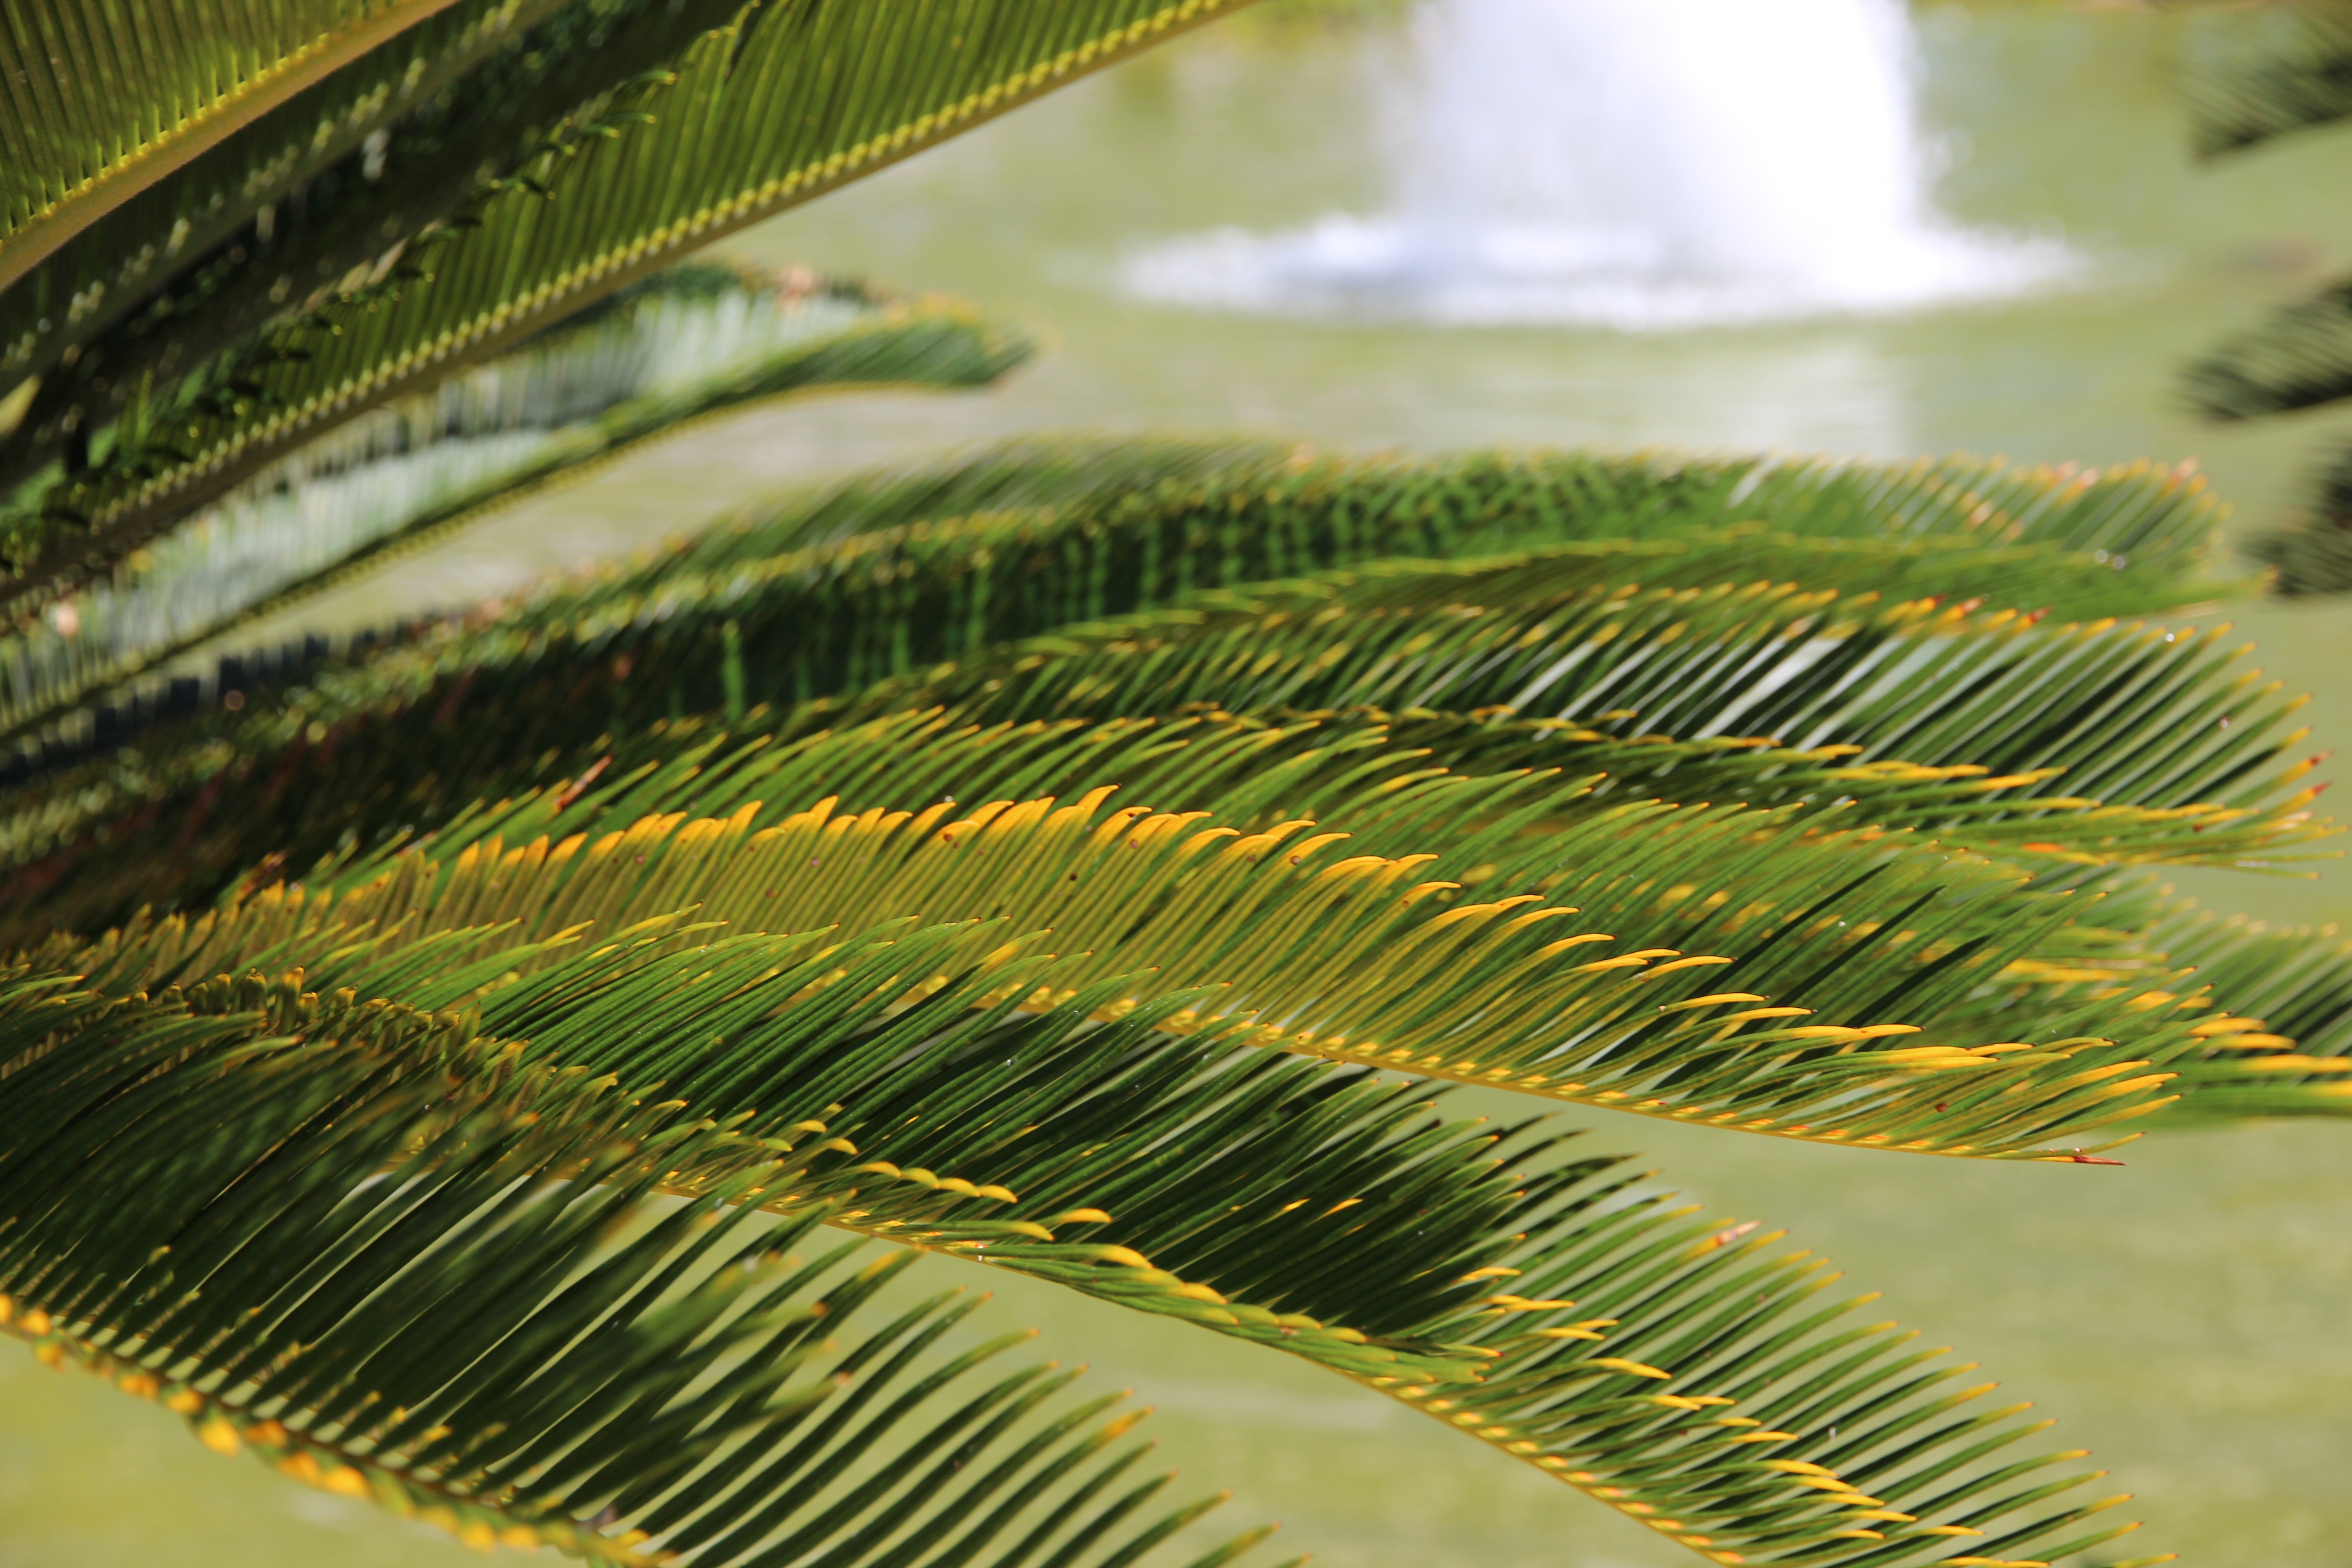
tree, nature, grass, branch, plant, leaf, flower, green, botany, closeup, flora, leaves, palma, green leaves, grass family, plant stem, woody plant, land plant, ferns and horsetails, arecales, palm family